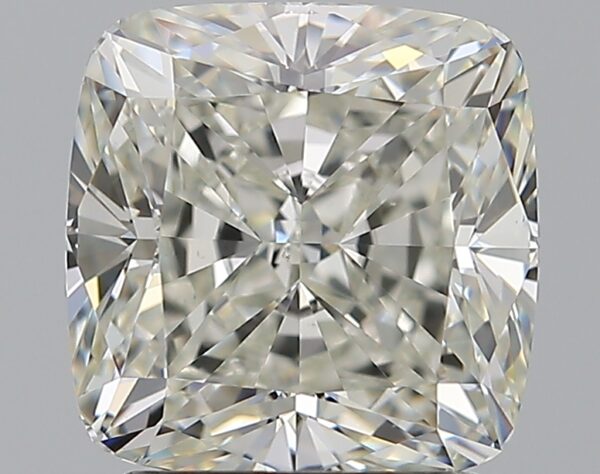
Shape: cushion
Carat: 2.4
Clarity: VS1
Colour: J
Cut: EX
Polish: EX
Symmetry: EX
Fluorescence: N
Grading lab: GIA
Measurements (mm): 7.39 x 7.3 x 5.08